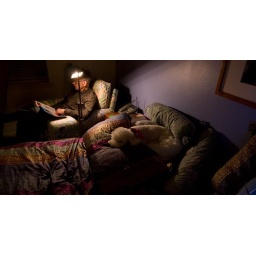
Sadie makes a bed out of the highest, softest points in the house